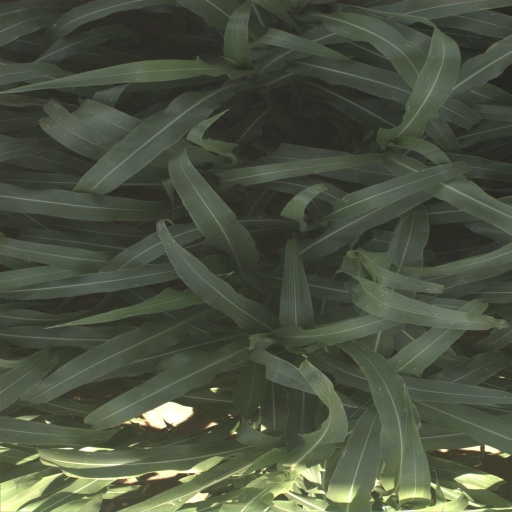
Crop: sorghum